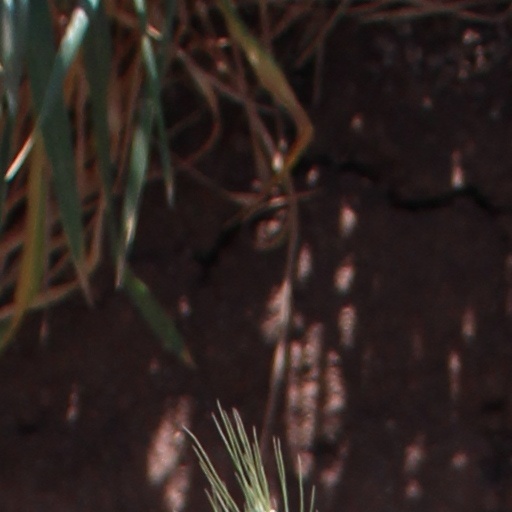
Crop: wheat